Apadana hoard

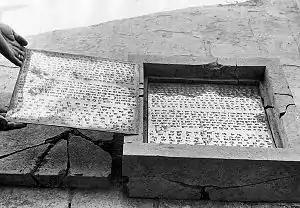
One of the stone boxes with the foundation tablets of Darius I, under which the coins had been deposited.

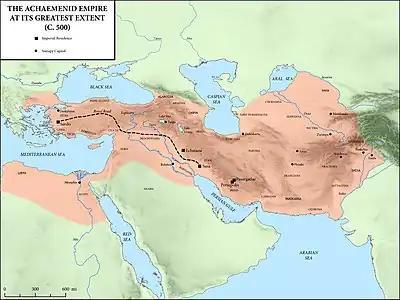

The Apadana hoard is a hoard of coins that were discovered under the stone boxes containing the foundation tablets of the Apadana Palace in Persepolis. The coins were discovered in excavations in 1933 by Erich Schmidt, in two deposits, each deposit under the two deposition boxes that were found. The deposition of this hoard, which was visibly part of the foundation ritual of the Apadana, is dated to circa 515 BCE.